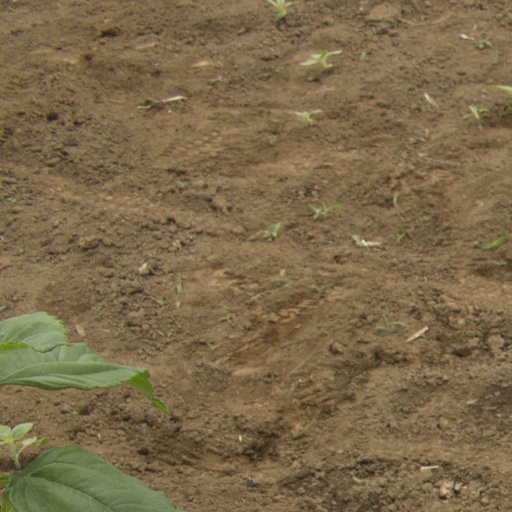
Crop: Jerusalem artichoke